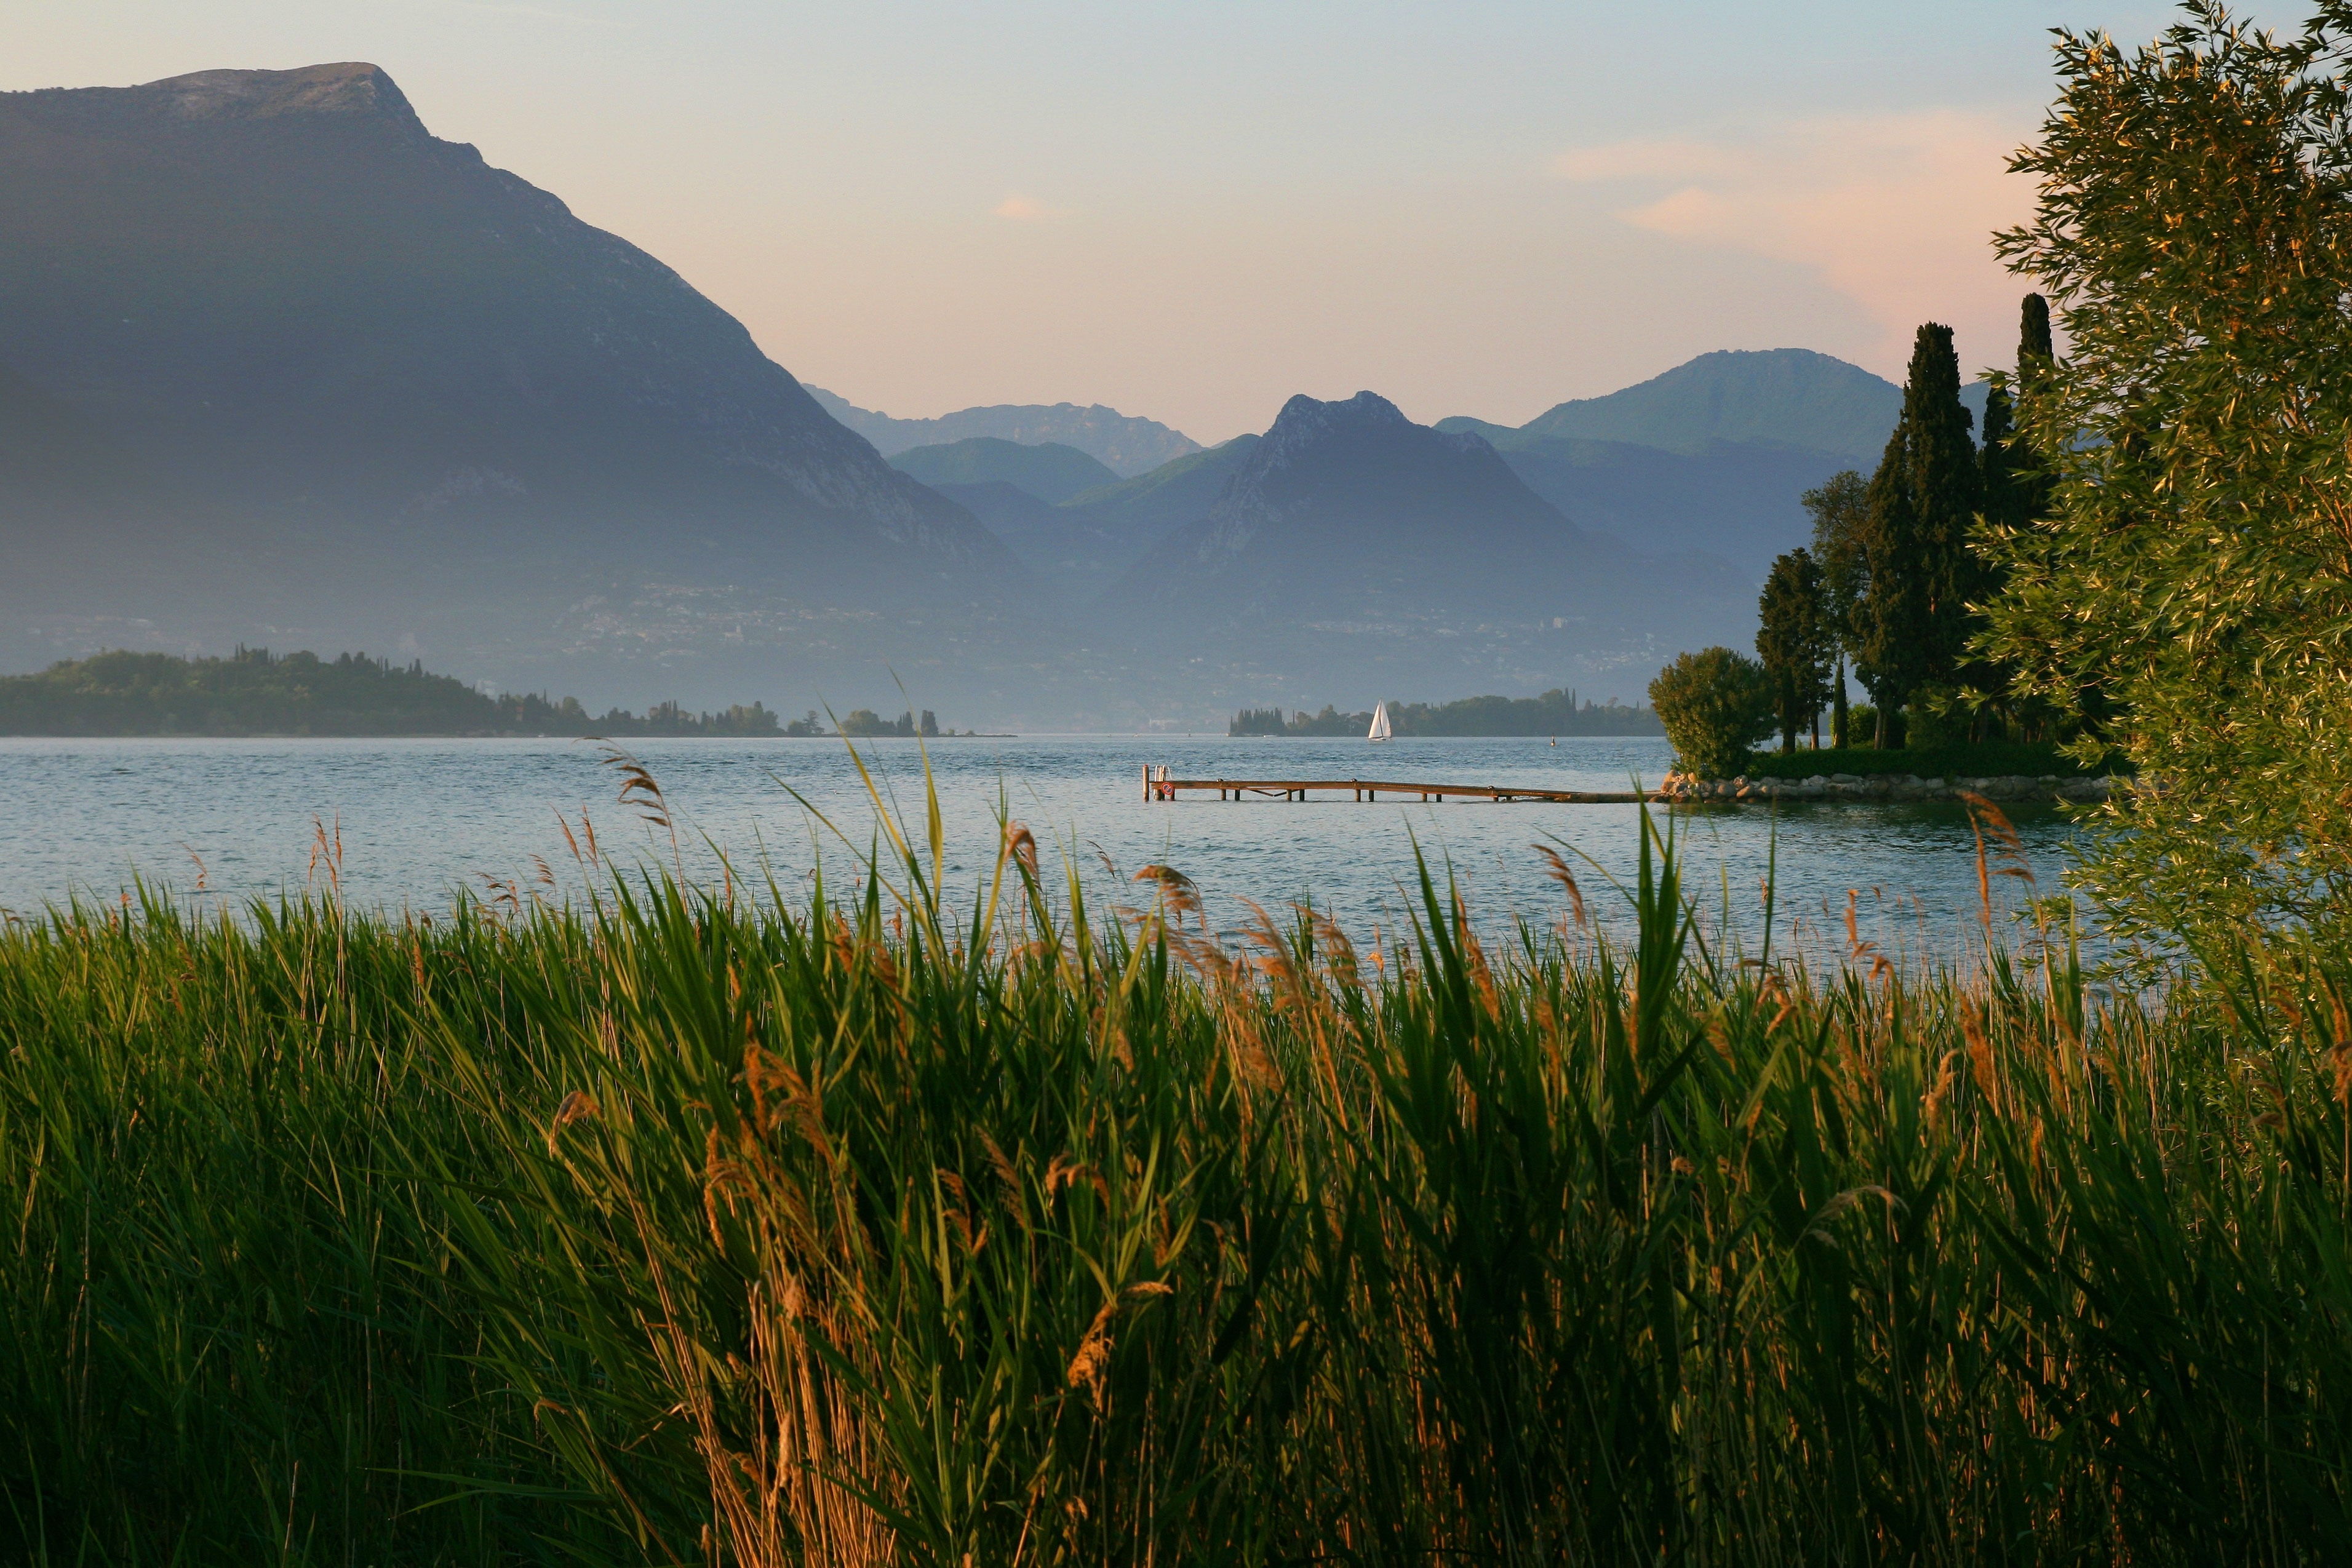
landscape, sea, tree, water, nature, grass, wilderness, mountain, dock, sky, sunrise, sunset, morning, hill, shore, lake, dawn, river, country, reflection, tranquil, autumn, scenery, calm, blue, reservoir, sailboat, body of water, trees, rocks, outdoors, hills, fields, mountains, cliffs, misty, bushes, quiet, loch, lakeshore, rural area, atmospheric phenomenon, mountainous landforms